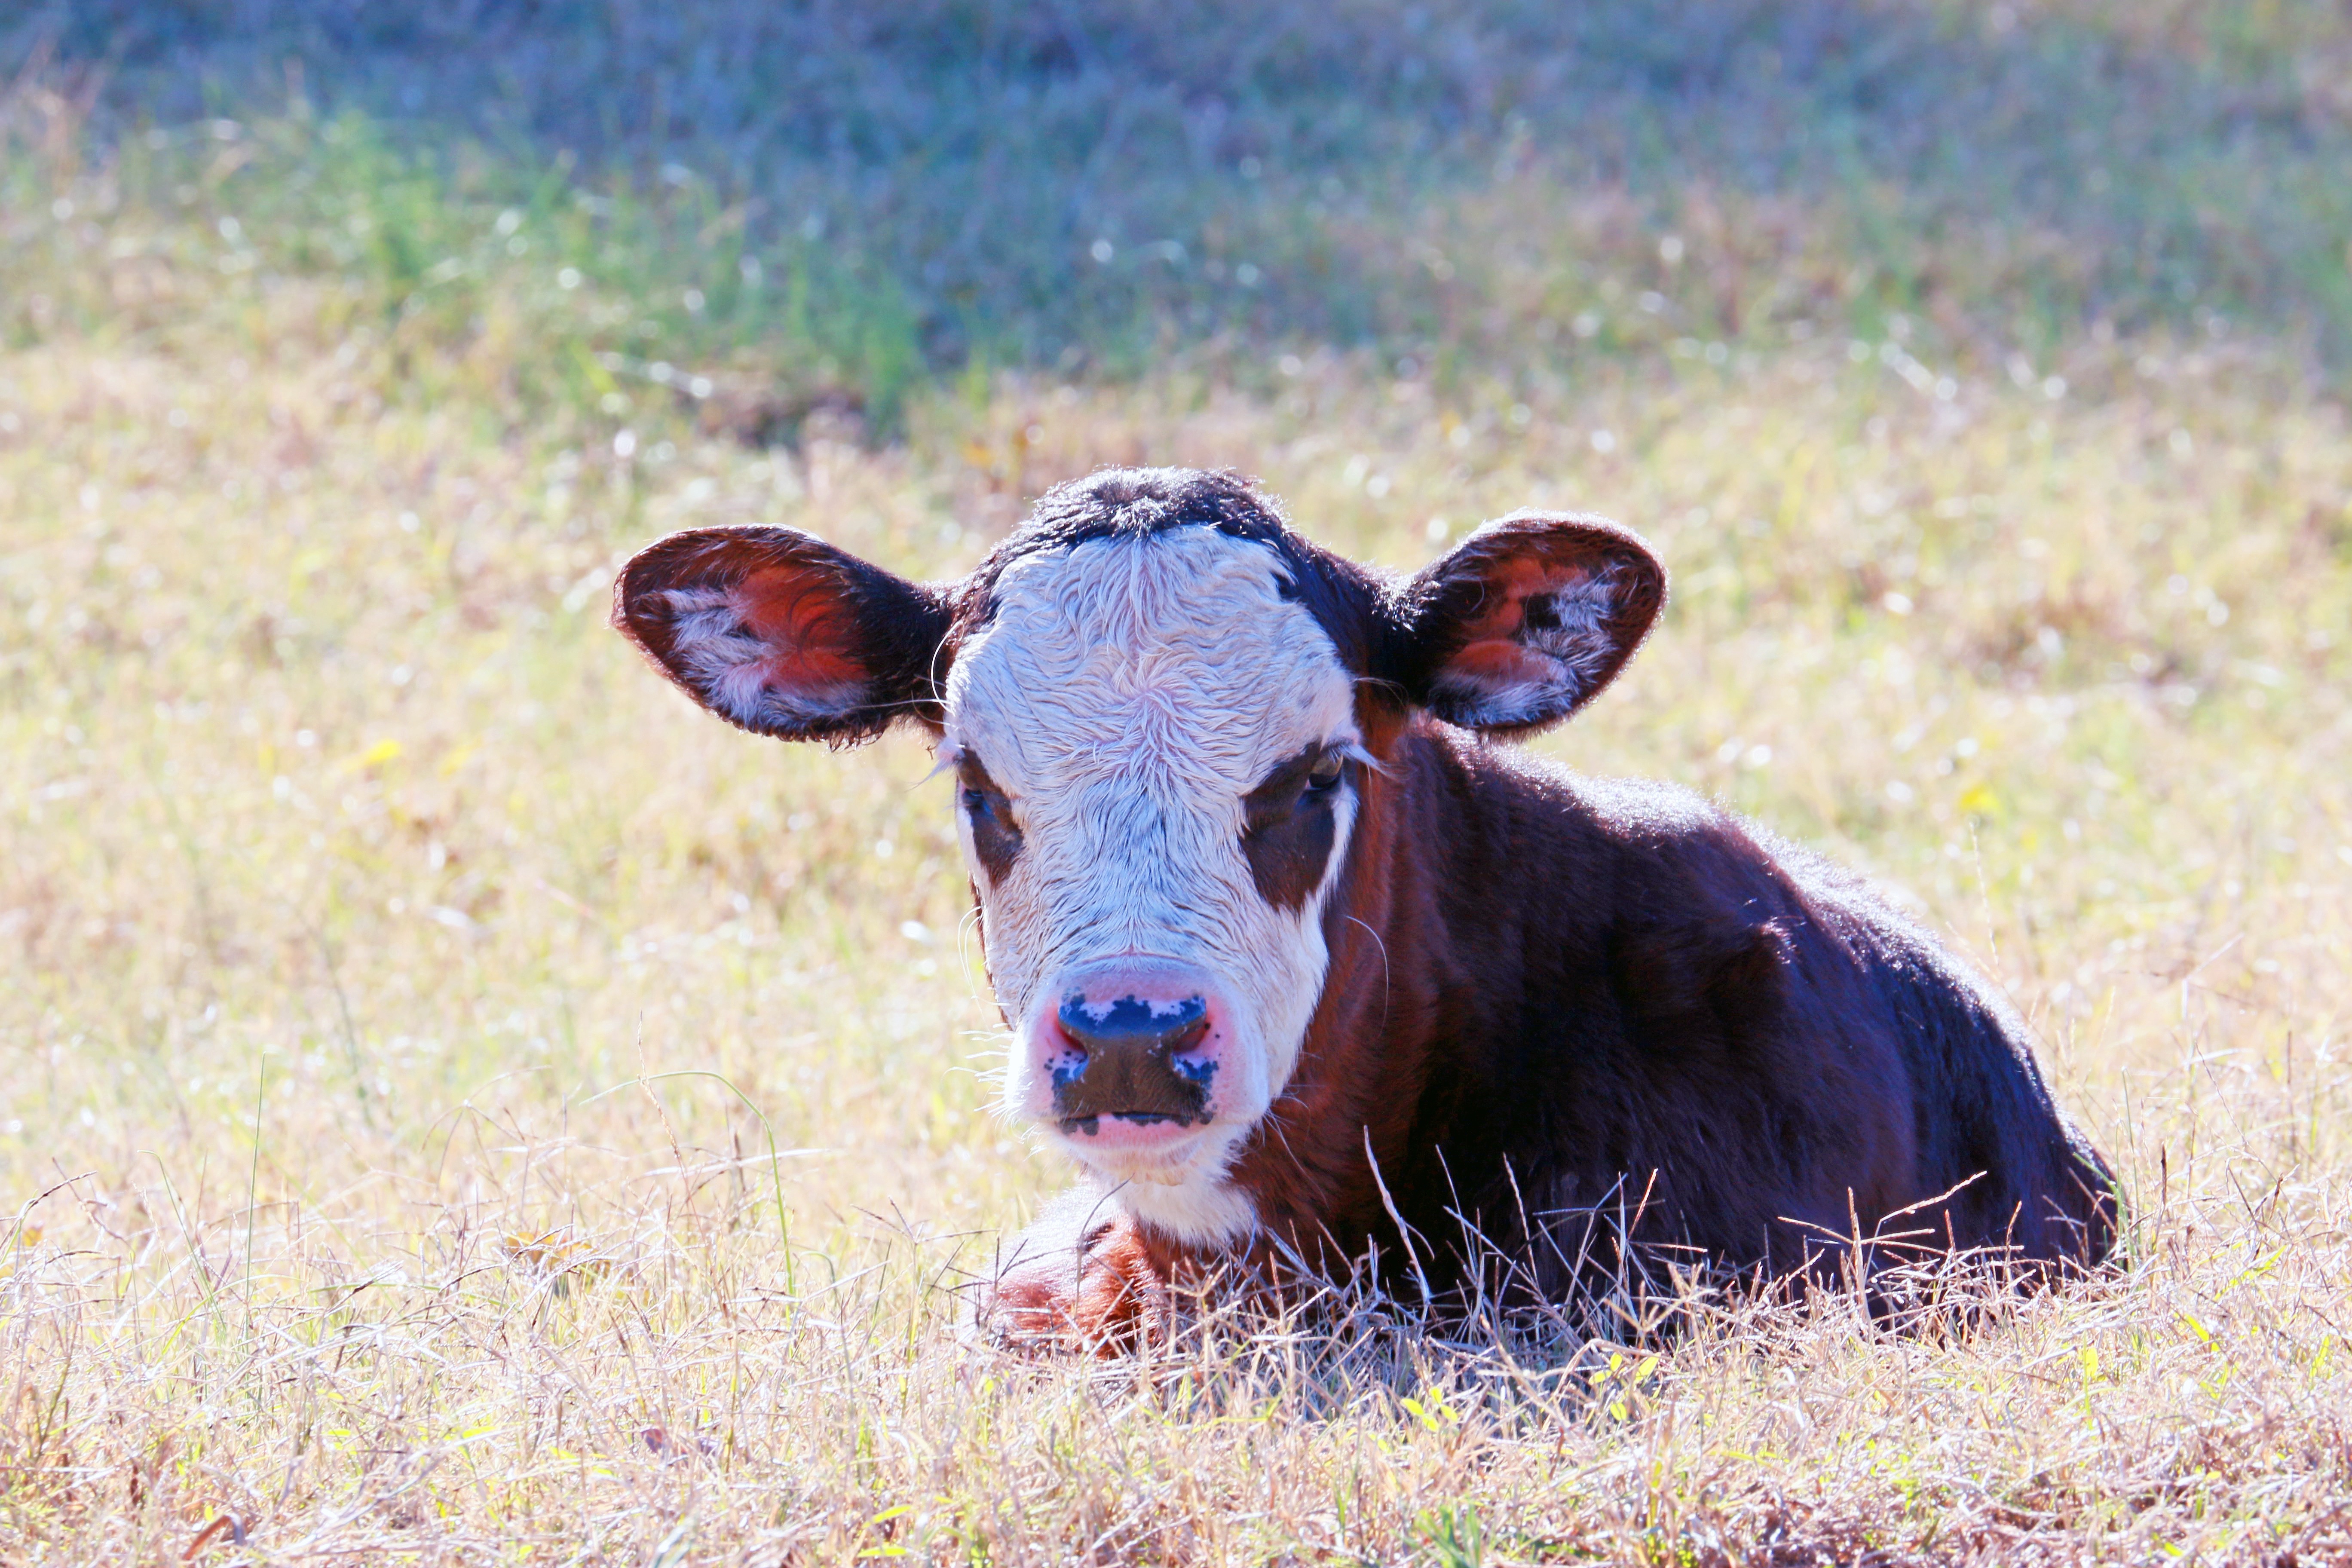
grass, field, meadow, prairie, wildlife, pasture, grazing, mammal, fauna, calf, bull, grassland, vertebrate, water buffalo, dairy cow, cattle like mammal, texas longhorn